Helen Walker

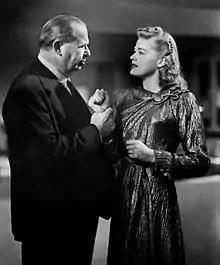
Charles Coburn and Helen Walker in "Impact" (1949)

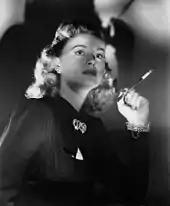
Helen Walker in a publicity still for "Impact" (1949)

Walker had just finished filming "Her Adventurous Night" (1946) and was set to begin "Heaven Only Knows" when an auto accident drastically disrupted her career. On December 31, 1946, while driving a convertible coupe belonging to director Bruce "Lucky" Humberstone from Palm Springs to Hollywood on U.S. Route 99, she picked up three hitchhikers: first, a soldier named Robert E. Lee, and later 18-year-old students Philip Mercado and Joseph Montalde. Near Redlands, California, the car slid off the road into a dirt division strip and rolled for more than 300 feet, flipping over as many as seven times and ejecting all four passengers. Lee was killed as his head struck the pavement, and Walker and the other two passengers were seriously injured. Walker suffered fractures to her pelvis and clavicle as well as a crushed foot, and spent more than a month in the hospital. Mercado, who had been thrown nearly from the car, sued Walker for $150,000, claiming that Walker was driving "like a fool," ignored his requests to slow down and diverted her attention from the road to ask for a cigarette just before the accident. Montalde sued Walker for $100,000. The police estimated that Walker had been traveling in excess of and a responding officer stated that he had smelled alcohol on her breath. A coroner's jury found that Walker had been driving negligently. She was charged with manslaughter for Lee's death, but the charge was later dismissed for lack of "evidence". Walker was replaced in "Heaven Only Knows" by Marjorie Reynolds.